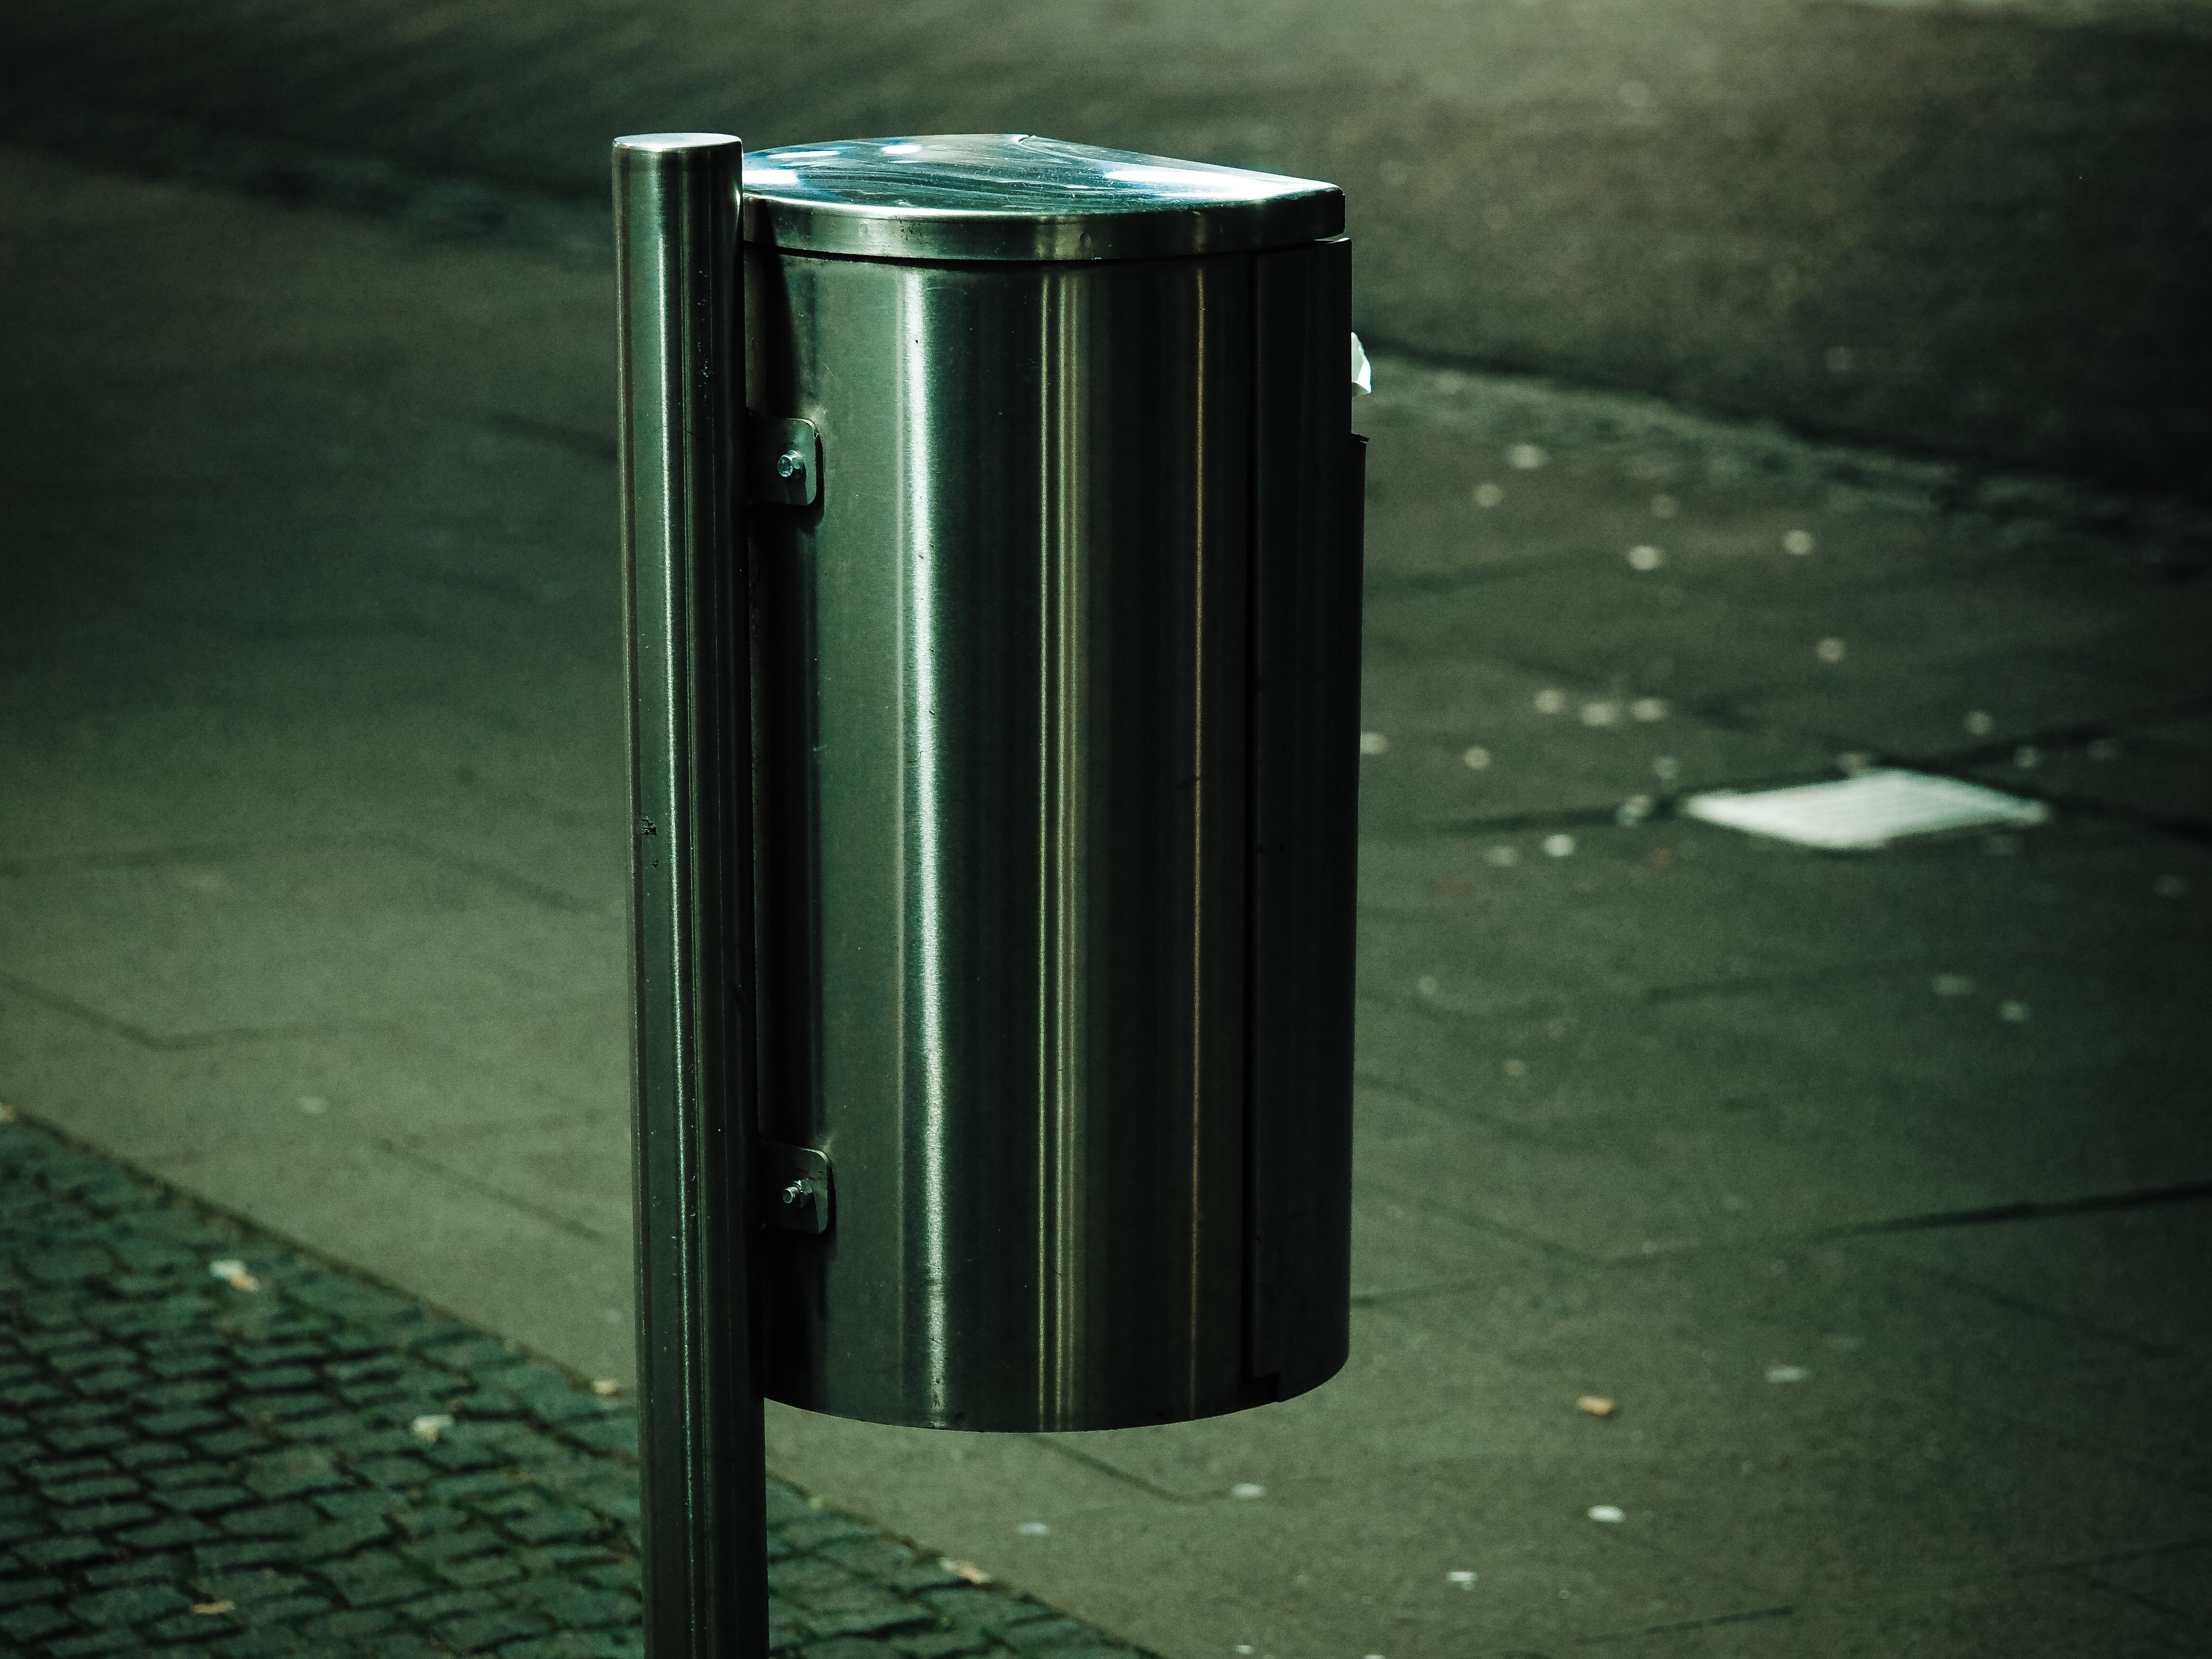
black and white, road, environment, darkness, lighting, bucket, waste, garbage, recycling, made, waste disposal, disposal, cleanliness, garbage can, side of the road, monochrome photography, on the side of the road